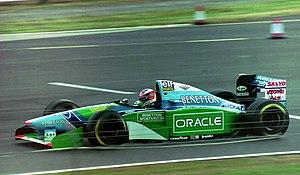
La Benetton B194 est la monoplace de Formule 1 engagée par l'écurie Benetton Formula lors du championnat du monde de Formule 1 1994. Elle est pilotée par l'Allemand Michael Schumacher, le Néerlandais Jos Verstappen, le Finlandais Jyrki Järvilehto et l'Anglais Johnny Herbert. Le pilote d'essais est le Canadien Paul Tracy. Équipée d'un moteur Ford, la B194 permet à Michael Schumacher d'obtenir en 1994 son premier titre de champion du monde. Elle a été conçue par l'ingénieur sud-africain Rory Byrne, sous la direction technique du Britannique Ross Brawn.